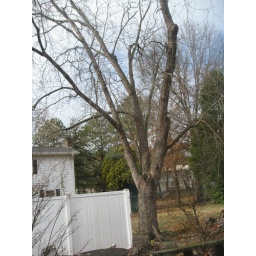
The tree they planted when they first moved in the house